Cartagena, Spain

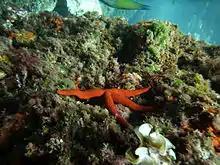
Coral reefs in Cartagena

Cartagena's coastal mountains have one of the highest levels of botanical biodiversity on the Iberian Peninsula. A number of surprising Ibero-African species, which are found only in southern Spain (mostly in the provinces of Murcia and Almería) and North Africa. Among these, there stands out "Tetraclinis articulata" or "Sandarac" ("sabina mora" or "ciprés de Cartagena" —Cartagena cypress in Spanish) native to Morocco, Algeria, Tunisia, Malta, and Cartagena, growing at relatively low altitudes in a hot, dry Mediterranean woodland. Some species are seriously endangered like the "siempreviva de Cartagena" (Limonium carthaginense), the "rabogato del Mar Menor" (Sideritis marmironensis), the "zamarrilla de Cartagena" (Teucrium carthaginense), the "manzanilla de Escombreras" (Anthemis chrysantha), the "garbancillo de Tallante" (Astragalus nitidiflorus), the "jara de Cartagena" (Cistus heterophyllus carthaginensis) and the "varica de San José" (Narcissus tortifolius).